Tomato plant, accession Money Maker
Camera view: vertical (180 deg); turntable rotation: 120 degrees
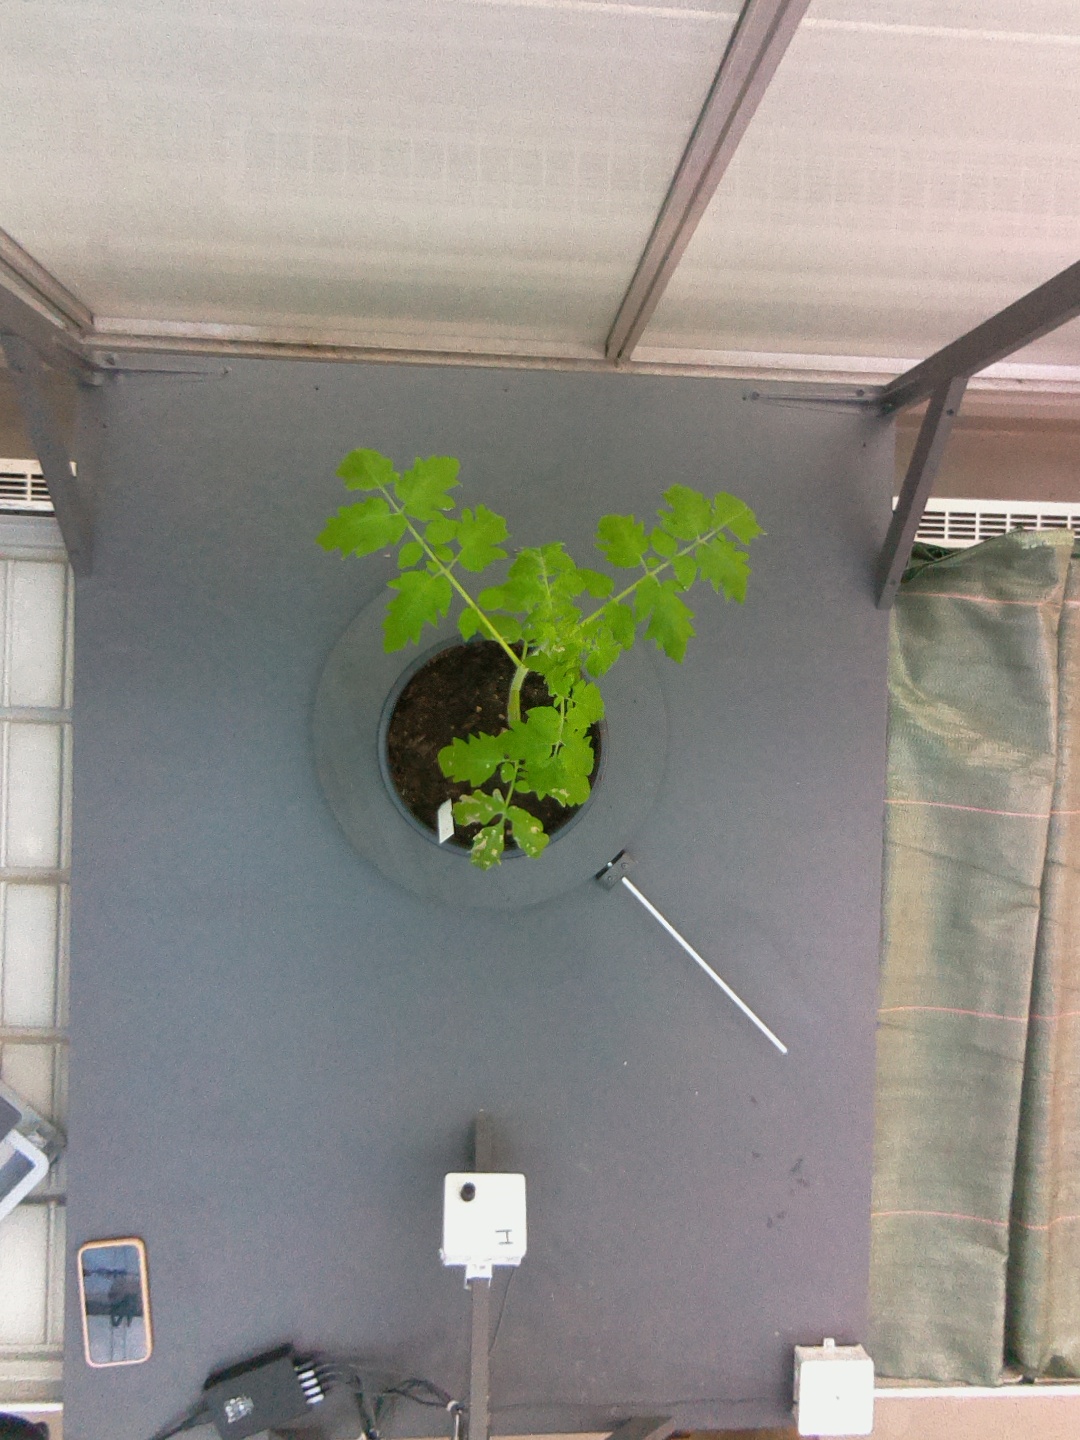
BBCH growth stage 13: 6 of true leaves visible